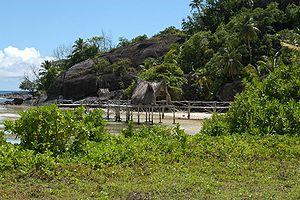
Silhouette est une île de l'archipel des Seychelles, dans l'océan Indien. Elle a été découverte en 1609 par une expédition conduite par le Capitaine Alexander Sharpeigh mais elle n'a été peuplée qu'à partir de 1860.
Le parc national de Silhouette est un parc national des Seychelles créé en 2010.